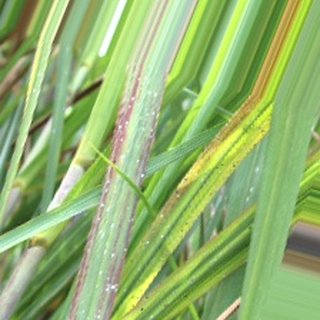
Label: sugarcane_bacterial_blight